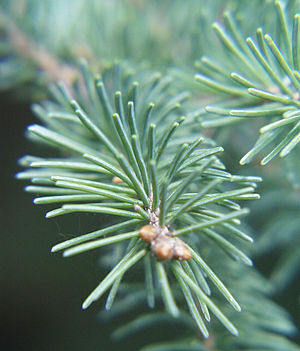
Nål (plantedel)
Grannåle.
En nål er et specialiseret blad. Det er især blandt de nøgenfrøede planter, at denne type er udviklet. Den er en tilpasning til kolde og tørre forhold, som har gjort det fordelagtigt at rulle bladrandede stramt nedad-indad mod undersiden, sådan at fordampningstabet fra spalteåbningerne er nedbragt til et nødvendigt minimum. Forskerne er sikre på, at nåletræernes fordel skyldes det forhold, at deres nåle tillader en svag fotosyntese i de få timer af en vinterdag, hvor den enkelte nål er varmere end ca. +5 °C. Man har sammenlignet fænomenet med værdien af at holde et batteri fuldt opladet i stedet for at skulle oplade det fra bunden.